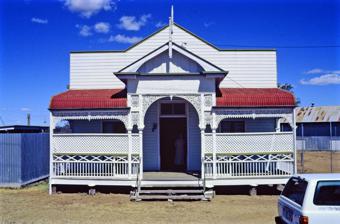
Building: Yangan School of Arts
Country: Australia
Year built: 1912
Historic site in Queensland, Australia Yangan School of Arts Yangan School of Arts, 1995 Location 7-9 King Street, Yangan , Southern Downs Region , Queensland , Australia Coordinates 28°11′47″S 152°12′33″E / 28.1965°S 152.2093°E / -28.1965; 152.2093 Design period 1900–1914 (early 20th century) Built 1912 Queensland Heritage Register Official name Yangan School of Arts Type state heritage (built) Designated 21 October 1992 Reference no. 600527 Significant period 1910s (fabric) 1912 ongoing (social) 1910s-1940s (historical) Significant components memorial – honour board/ roll of honour, school of arts, library – collection Location of Yangan School of Arts in Queensland Show map of Queensland Yangan School of Arts (Australia) Show map of Australia Yangan School of Arts is a heritage-listed school of arts at 7-9 King Street, Yangan , Southern Downs Region , Queensland , Australia. It was built in 1912. It was added to the Queensland Heritage Register on 21 October 1992. History Formed in 1897, the Yangan School of Arts erected their second building in 1912 on land acquired from the Railways Department on the southern side of King Street, Yangan. At that time Yangan was one of a number of small but prosperous Darling Downs towns. The Yangan and Swanfels area (then named Loganvale) was explored by Allan Cunningham in 1827. In 1840 the Leslie brothers established Canning Downs , one of the station outposts being Heifer Creek whose first hut and stockyard were established at what became Yangan. The town developed to serve the surrounding industries of the Swanfels Valley: timber getting, sandstone quarrying, dairying, and mixed farming. Although a settlement (including a school, church, and police station) existed prior to 1884, it was the opening of the first stage of the Warwick to Killarney railway (including a station at Yangan) on 2 June of that year which provided the real impetus for further development. The Warwick to Killarney line was one of the earliest of the state's branch lines built to service short-distance traffic generated by farmers rather than squatters. By 1900 Yangan had become "one of the most thriving centres on the Warwick-to-Killarney line.  Here there are two cheese factories which have done an inestimable amount of good for the whole district.  The township which is growing larger every year, has several stores, a couple of black-smith shops, a hall, ... and two boarding-houses.  There was also a very natty little School of Arts and reading room". The first School of Arts in Queensland was established in Brisbane in 1849. The Schools of Arts grew out of the mechanics' institutes first established in Great Britain in the early 19th century as part of the popular education movement to train working men for Britain's industrial expansion. In Australia, Schools of Arts (aka mechanics' institutes in other states) were often the only cultural and educational facility in newly established towns providing meeting rooms, halls, libraries, and technical education. Later as government assumed some of these responsibilities, the focus of the Schools of Arts became more recreational. In Yangan, the School of Arts provided to subscribers a lending library and reading room (stocked with current journals and newspapers); its rooms were regularly rented to other local organisations. The School also provided a social focus for the district with (fundraising) entertainments regularly organised by the committee. The first Yangan School of Arts building (erected c. 1898 ) was located on the northern (high) side of King Street. In 1912 it was acquired by the local Masonic Lodge becoming the Yangan Masonic Hall . As early as 1899, plans were afoot to enlarge the single storeyed building to twice its existing size. In 1901 this work was undertaken by which time the School of Arts included a library room and smoke room. Further expansion including a billiard room was soon planned. In 1909 the committee approached the Railway Department with regard to providing a new site for the School of Arts. At this time it was apparently envisaged that the existing building would be removed. However, in June 1912, tenders were called for a new School of Arts building. The site chosen formed part of some 8 acres of Yangan land acquired by the Commissioner for Railways in 1884 to enable the building of the railway line from Warwick to Killarney. Resub 1 of sub 1 of portion 205 containing 18.5 perches (now lot 1) was acquired by Trustees, Redmond Brewer, Alexander Kemp jnr, and Thomas Kirkland on behalf of the School of Arts in September 1911. The adjoining resub 2 (now lot 2) was acquired by the School of Arts in December 1914. The plans prepared for the new School of Arts by W Kemp to the specification of the School of Arts Committee provided for a three roomed (reading room, library, and committee room) single skinned timber building with latticed verandah set flush with the foot-path. The tender of Sam Fagg for the sum of £264 was accepted. Hitching posts were erected outside the building and "SCHOOL OF ARTS" was painted on the front of the building which was opened on 19 October 1912 by the Minister for Railways on the occasion of a visit by a Parliamentary party to the district. A short article in the Warwick Argus described the School of Arts as "a well-found little institution of high public utility ... on Saturday night 80 books issued from the library." In April 1919, a World War I roll of honour was unveiled and a further roll of honour to World War II in 1949. During the post war period many such institutions were in decline. At the Annual General Meeting of the Yangan School of Arts in 1946 it was noted that support by the public was lacking but still, although the war had hampered the institution and owing to radio and pictures having their effect, [they were] still able to carry on. In 1947, a general meeting was held to consider the future of the institution. Nearly fifty years later, despite the decline of the town's fortunes epitomised by the closure of the Warwick to Killarney railway on 1 May 1964, the Yangan School of Arts, unlike many of its sister institutions, lives on. Although with the recent introduction of a council mobile library service, the future of the School of Arts library is uncertain, the Yangan School of Arts remains a valuable local institution overseen by its Secretary of 43 years, Gus Mauch with its facilities used by more than a dozen local groups including the local play group, Ladies Guild, Queensland Country Women's Association , Queensland Dairymen's Organisation, National Party, Returned and Services League , Graingrowers, Bush Firebrigade, and Sports Association. Description The village of Yangan lies in the Swanfels Valley some 18 kilometres (11 mi) to the east of Warwick, on the banks of Swan Creek . The School of Arts is a single-storeyed timber building situated on the southern side of King Street, the main street of Yangan. It sits on a flat, grassy site facing the few remaining shops on the northern side of the street. There is a gravel driveway leading from a secondary road which runs along the low side of King Street. Also on the site is a timber and corrugated iron toilet block to the east, and a tennis shed clad in fibrous cement to the south, neither of which are of cultural heritage significance. To the west and south of the site are clay tennis courts, and to the east is the Police Station and lock-up. Further to the south is the corrugated iron structure of the former Grain Shed, built about 1922. The building is a simple, timber-framed structure on low timber stumps, with a hipped corrugated iron roof. The street or northern facade has a symmetrical verandah with a central gabled entry porch , and bull-nosed verandah roofs to either side. A timber parapet divides this from the roof over the main body of the building. There is a frieze of flat pressed metal panels to the entry porch, and to the ends of the bull nosed roofs. The porch ceiling is of tongue and groove boards, the remainder being unlined. The verandah has a dowelled and cross-braced timber balustrade with diagonal lattice panels above. There is a pair of dowelled gates to the entry. The original gates were taller and remnants of these still exist stored under the building. The verandah also has chamfered timber posts with timber capitals, and a cast iron lace frieze with brackets . The lacework is continued as spandrels between the paired timber posts, and as an archway over the entry. Leading onto the verandah are three pairs of French doors with tilting fanlights. The central entry doors are panelled, whilst the doors to either side are glazed. The cladding to this northern facade is chamferboard, but on the other three faces and the parapet this has been replaced by fibrous cement planks. The rectangular plan is divided into the Reading Room, the Library and the Kitchen (formerly the committee room). The Reading Room is accessed from the verandah by two of the French doors, the Library from the third, and the Kitchen from a later ledged and partly braced door on the eastern side. The three windows to the Reading Room are aluminium sliders, and the windows to the Library and Kitchen are timber sashes. All of the windows have ripple iron hoods with cast iron lace brackets. The two internal doors are panelled, also with tilting fanlights. The internal wall lining to the Reading Room and Library is vertical tongue and groove boarding, apart from the eastern wall of the Library where it has been removed. The walls to the Reading Room have a timber picture rail. The Kitchen walls are lined with fibrous cement sheet. All of the ceilings are also tongue and groove boards, with two pressed zinc ceiling roses to the Reading Room, and one each to the Library and Kitchen. Mounted on the walls of the Reading Room are two war memorial honour boards. A matching pair made from silky oak and marble, the one on the eastern wall being for World War I, and the one on the western wall being for World War II and Vietnam. Also in the Reading Room are two timber reading tables reputedly dating from the opening of the building. The Library still houses a substantial collection of books. Heritage listing Yangan School of Arts was listed on the Queensland Heritage Register on 21 October 1992 having satisfied the following criteria. The place is important in demonstrating the evolution or pattern of Queensland's history. In Queensland the Schools of Arts were the forerunners of the government operated public libraries, technical colleges, and cultural centres. Formed in the late nineteenth century when the town was developing the infrastructure to support a thriving district, the Yangan School of Arts and its (second) building erected in Yangan's main street in 1912 are important reminders of those more prosperous times; the change reflected in the much reduced streetscape of King Street of which the School of Arts building and the Yangan Masonic Hall are an important part. The place demonstrates rare, uncommon or endangered aspects of Queensland's cultural heritage. Unlike many of its sister institutions in the state, both the building (which houses the district's war memorials) and the institution survive. The place is important in demonstrating the principal characteristics of a particular class of cultural places. Somewhat atypical for an institution of this size, is the centrality of the Reading Room and Library (whose book collection survives) to the institution's functions. The place is important because of its aesthetic significance. The School of Arts is in essence a simple timber vernacular public building, but its decorative frontal emphasis of the gabled entry porch and verandah clad in filigree screen is a deliberate gesture to demonstrate the civic prominence of the building, and to formally address the town's main street. The place has a strong or special association with a particular community or cultural group for social, cultural or spiritual reasons. The Yangan School of Arts has for nearly a century fulfilled an important cultural, educational, and social role for the town and its district. References